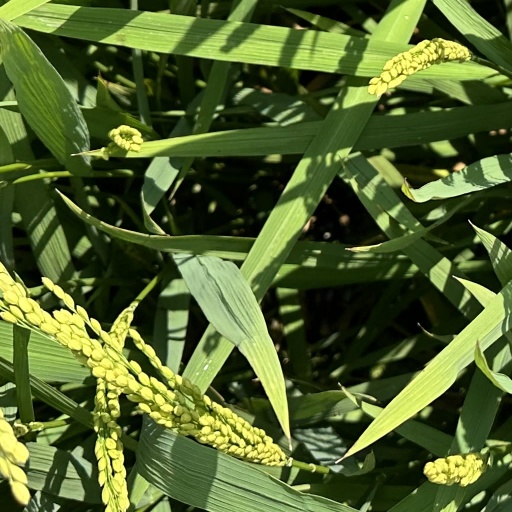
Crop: rice